PATSY Award

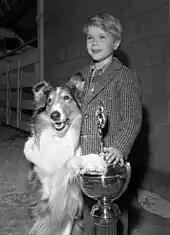
Jon Provost with Lassie and her PATSY Award

Sharon (Lewis) Evans AHA PATSY Award winner 1st Place with "Midnight" the Cat for best animal performance in a TV Series. American